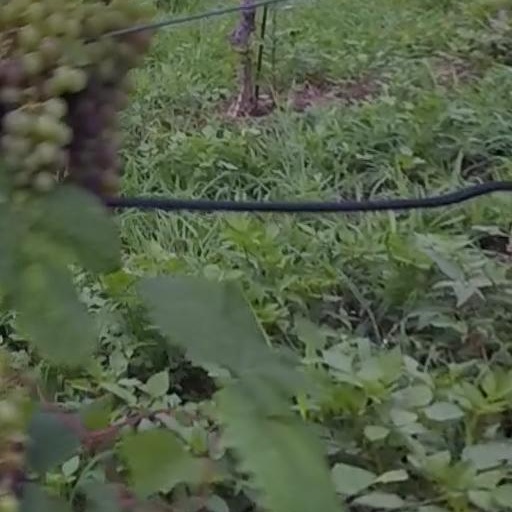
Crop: grape